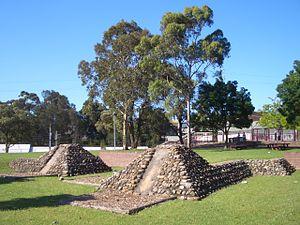
Chester Hill est un quartier de la banlieue de Sydney se situant dans la zone d'administration localede la Ville de Bankstown, en Nouvelle-Galles du Sud. Elle compte 10 515 habitants en 2006.